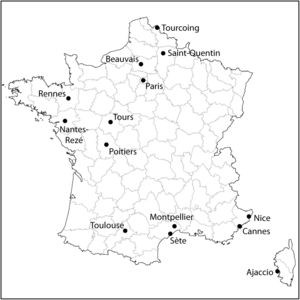
Carte de localisation des clubs de la saison 2010-2011 de Ligue A de volley-ball.
Le Championnat de France de volley-ball Ligue A 2010-11 oppose les quatorze meilleures équipes françaises de volley-ball. Le championnat de France de volley-ball de première division porte le nom de Ligue A depuis 2009.